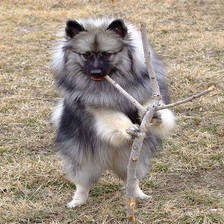
Species: dog
Breed: keeshond